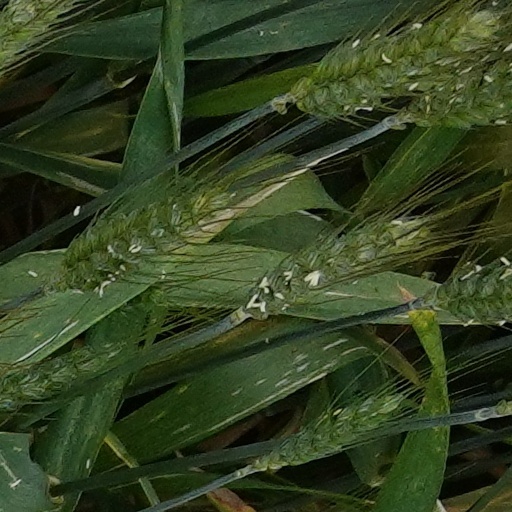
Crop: wheat